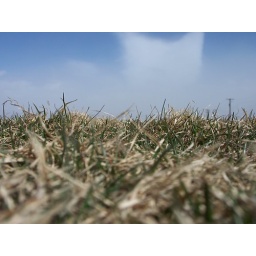
cat in the grass